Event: Typhoon Ruby
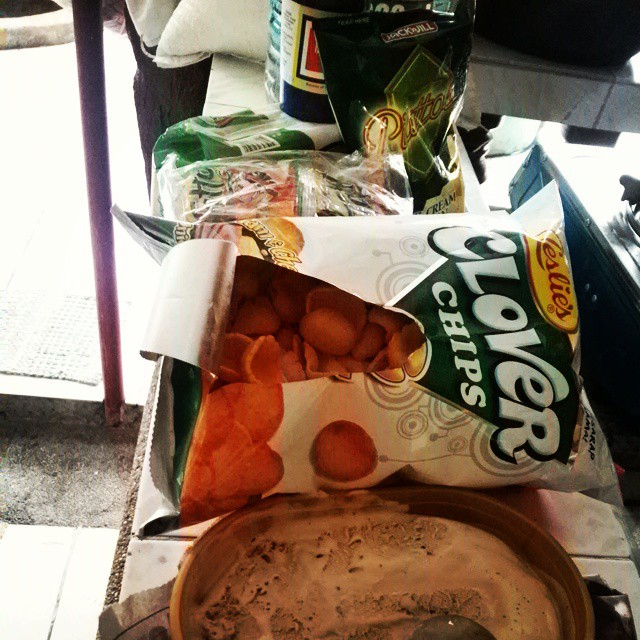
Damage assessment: no_damage